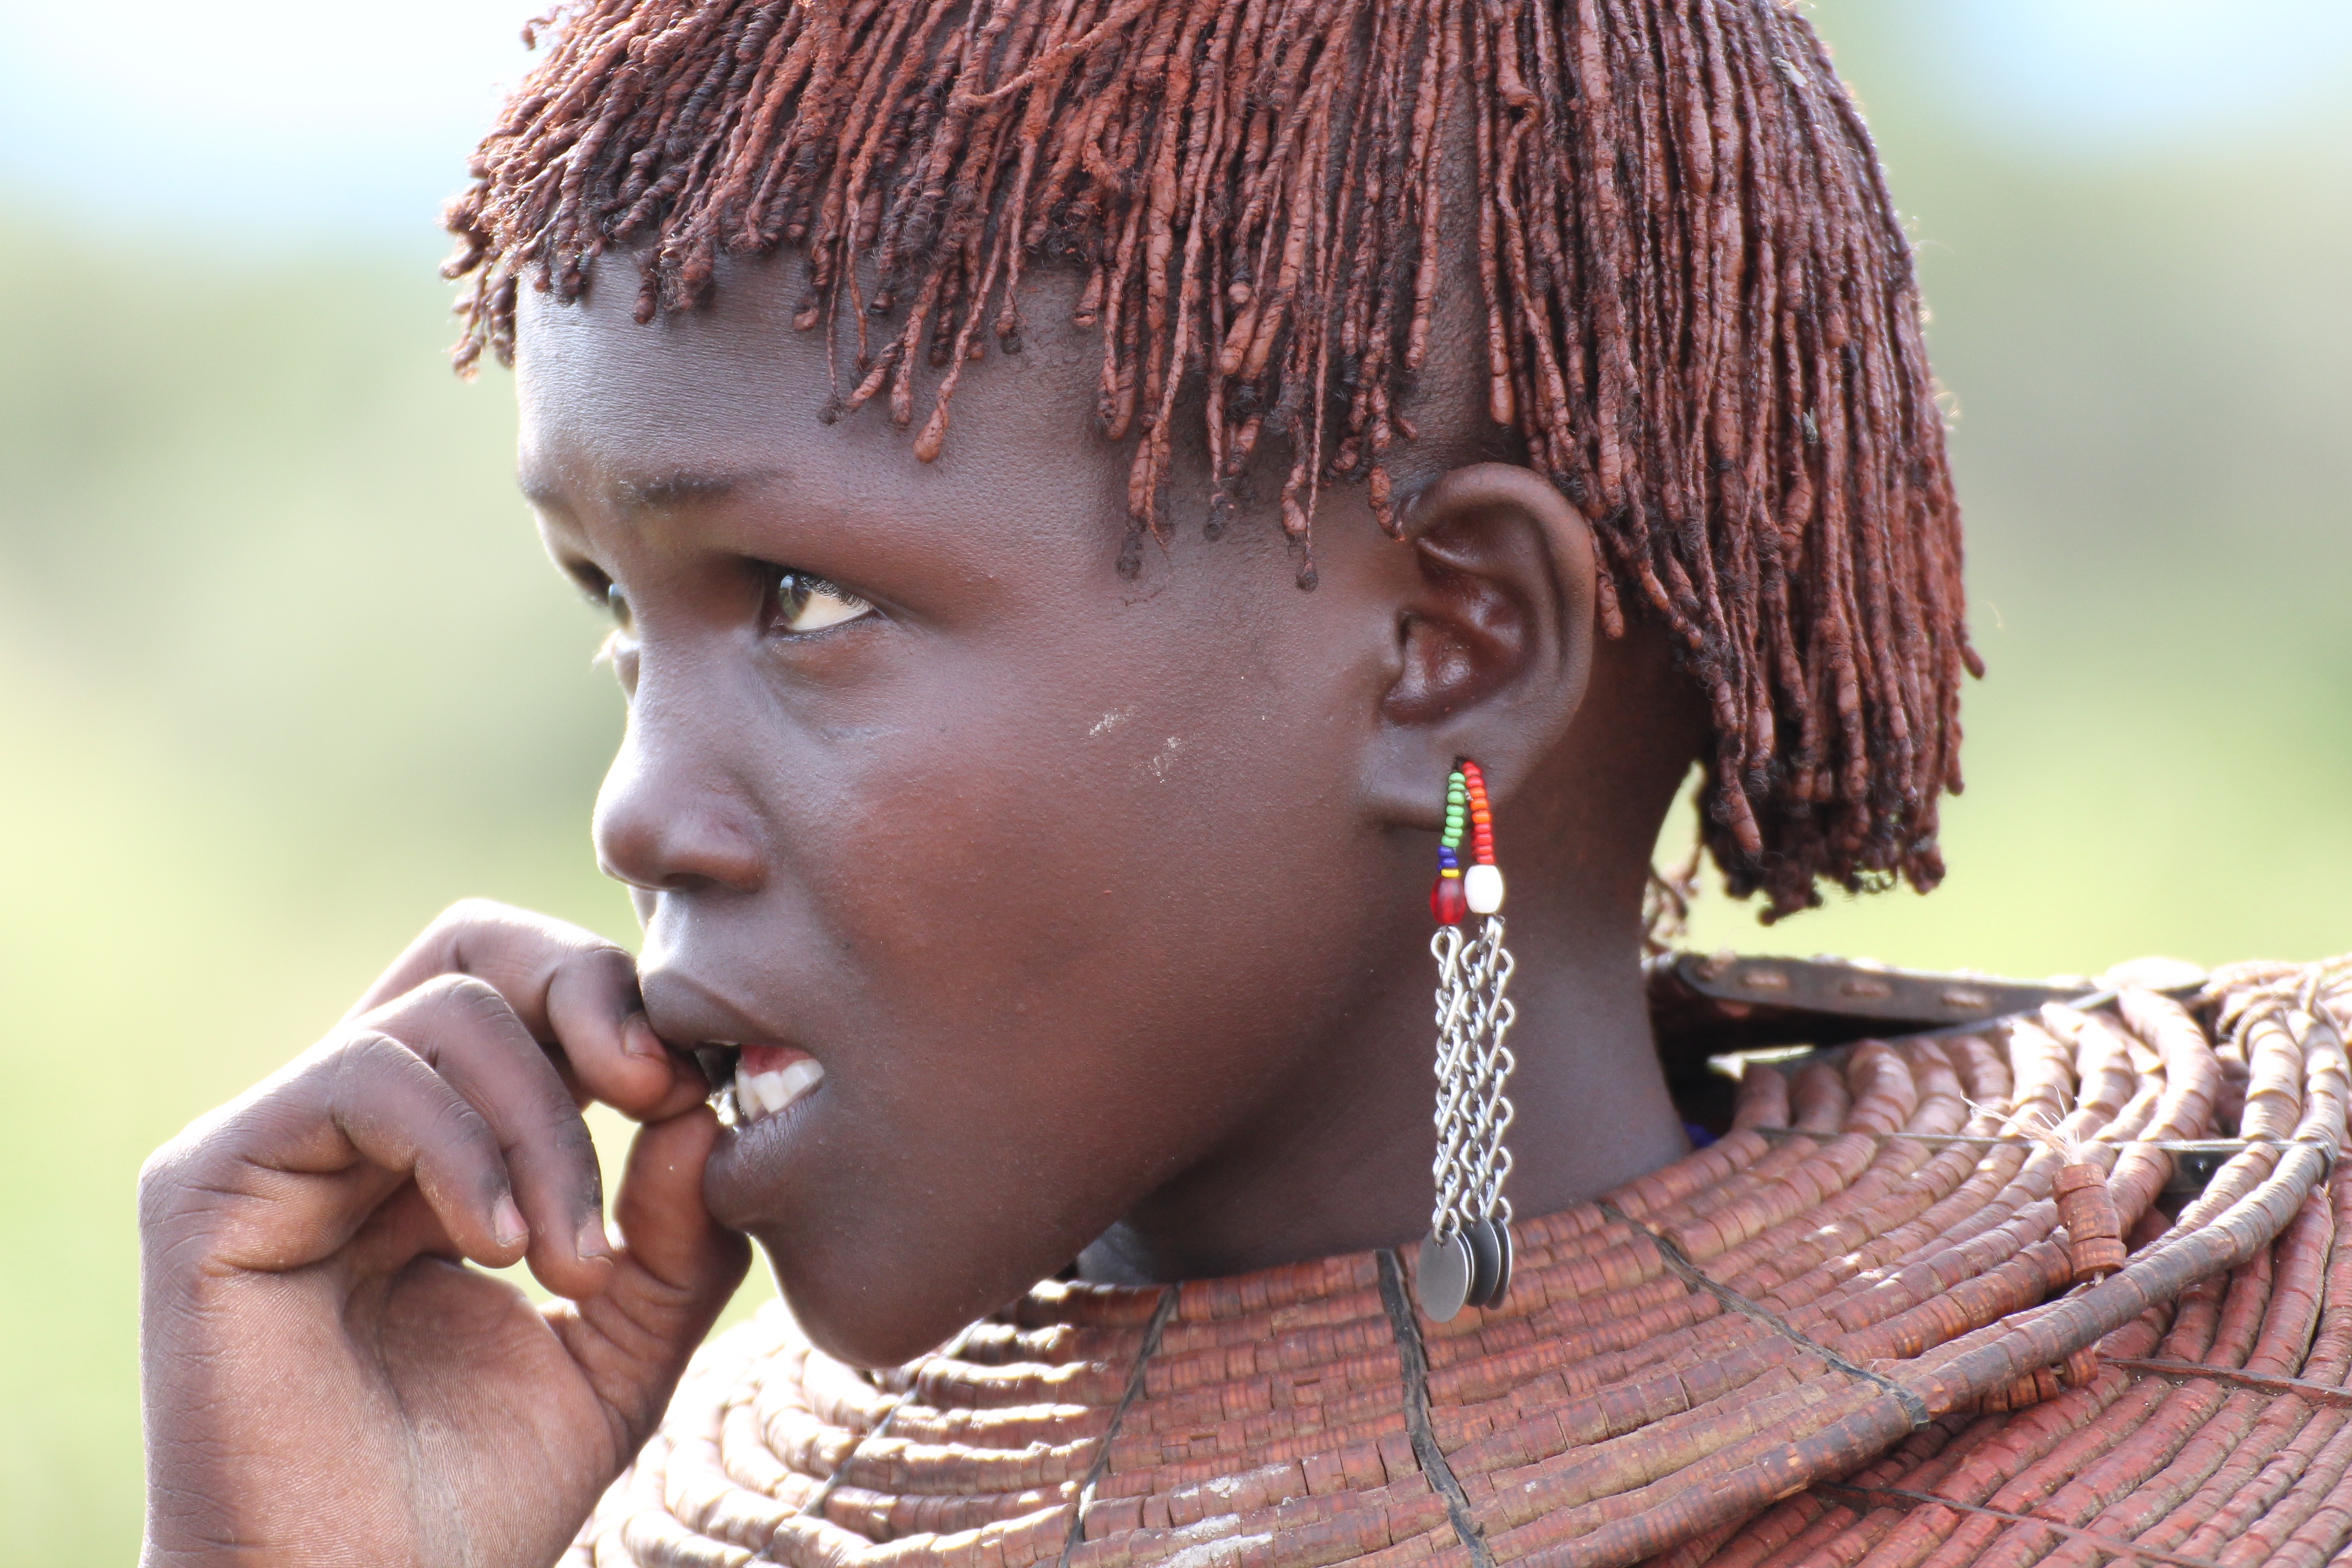
person, people, girl, hair, boy, male, female, portrait, spring, color, africa, child, facial expression, hairstyle, smile, ethnic, close up, tribe, face, eye, skin, beauty, organ, emotion, portrait photography